California newt

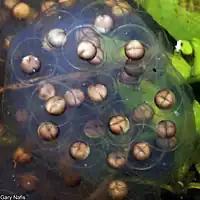
California newt eggs

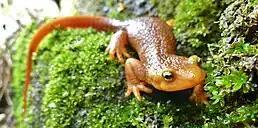
California newt

Newts are mistakenly believed not to vocalize. Their vocalizations exhibit a wide frequency range from 1.4 kHz to 8 kHz, with varying duration times ranging from less than 0.1 second to 0.4 seconds.